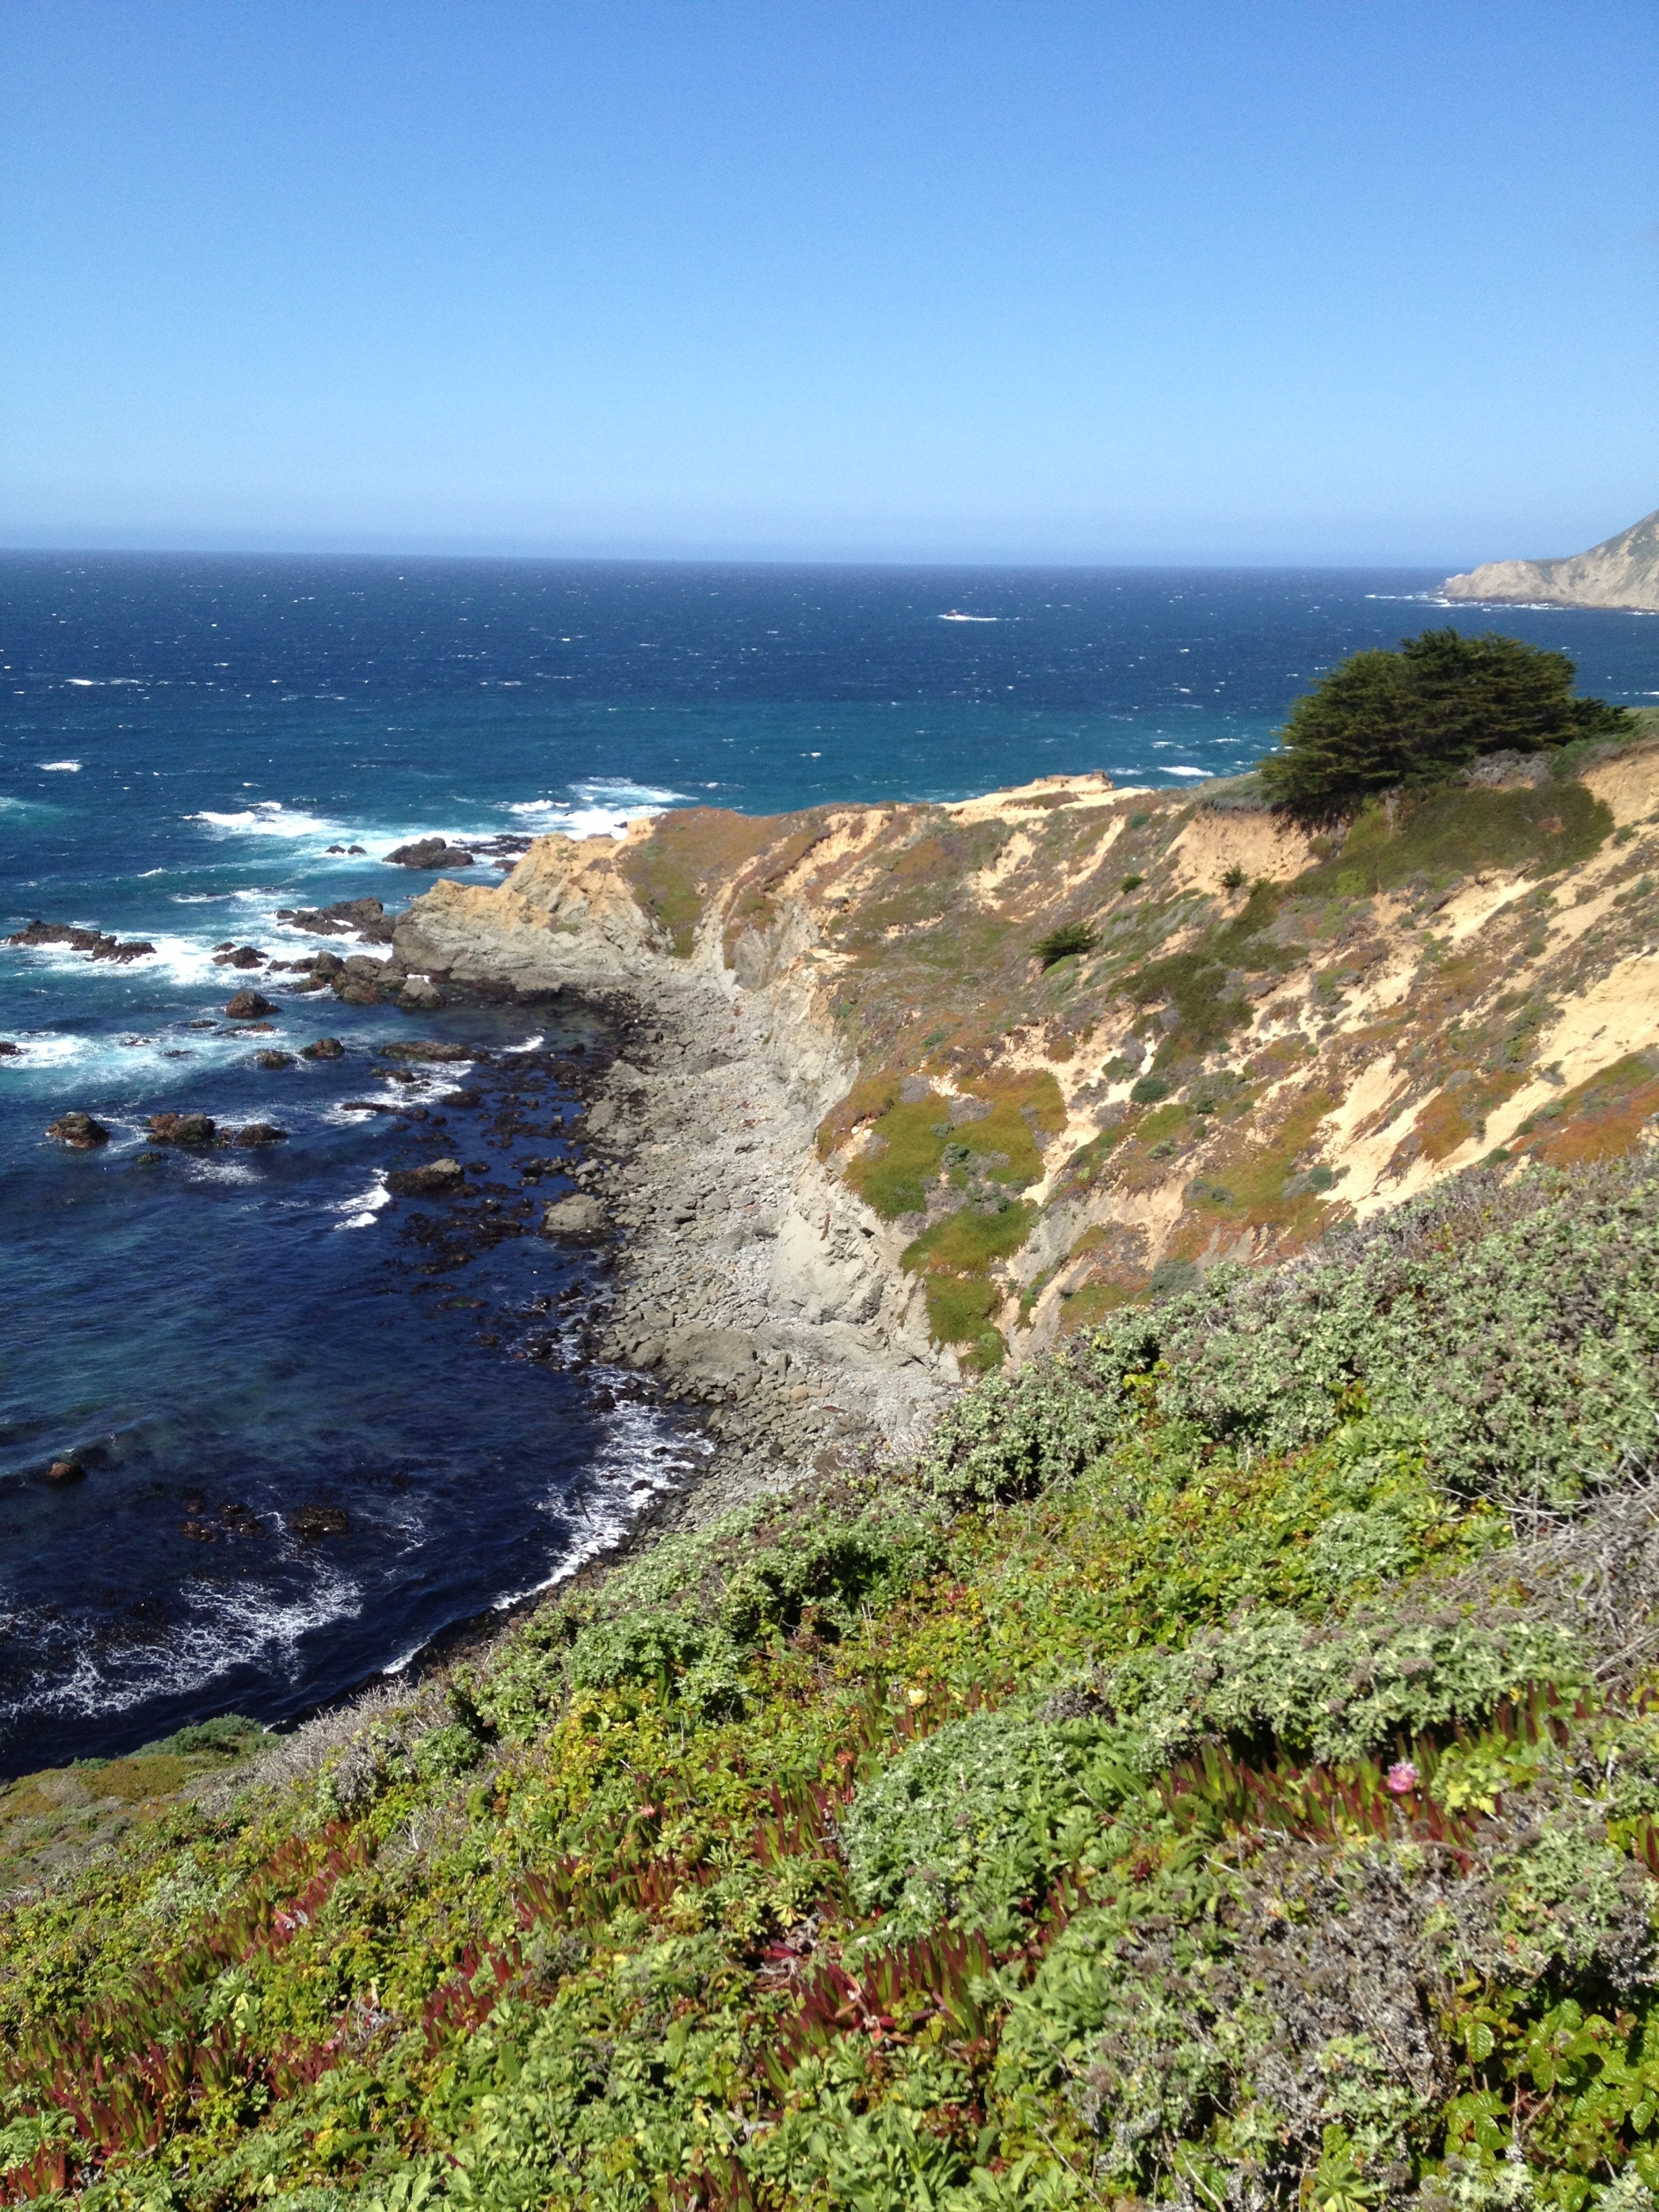
beach, landscape, sea, coast, rock, ocean, mountain, shore, wave, shoreline, cliff, cove, bay, terrain, body of water, geology, cape, pacific ocean, landform, geographical feature